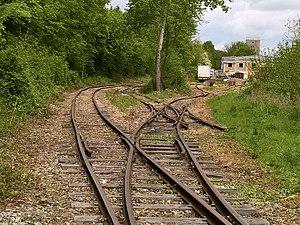
Situation en mai 2017
Le Train à vapeur du Beauvaisis est un chemin de fer touristique à voie métrique créé par le Musée des tramways à vapeur et des chemins de fer secondaires français, sur une partie de l'ancienne ligne de Saint-Omer-en-Chaussée à Vers.